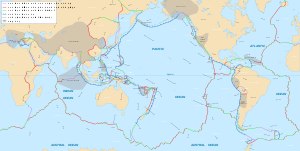
Pladetektonik / De vigtigste plader
Detaljeret kort over kontinentalpladernes grænser og drift
Pladetektonik er en geologisk teori om, at Jordens ydre, faste del er opdelt i stive plader, som bevæger sig i forhold til hinanden, idet pladerne så at sige flyder afsted på den underliggende flydende asthenosfære.